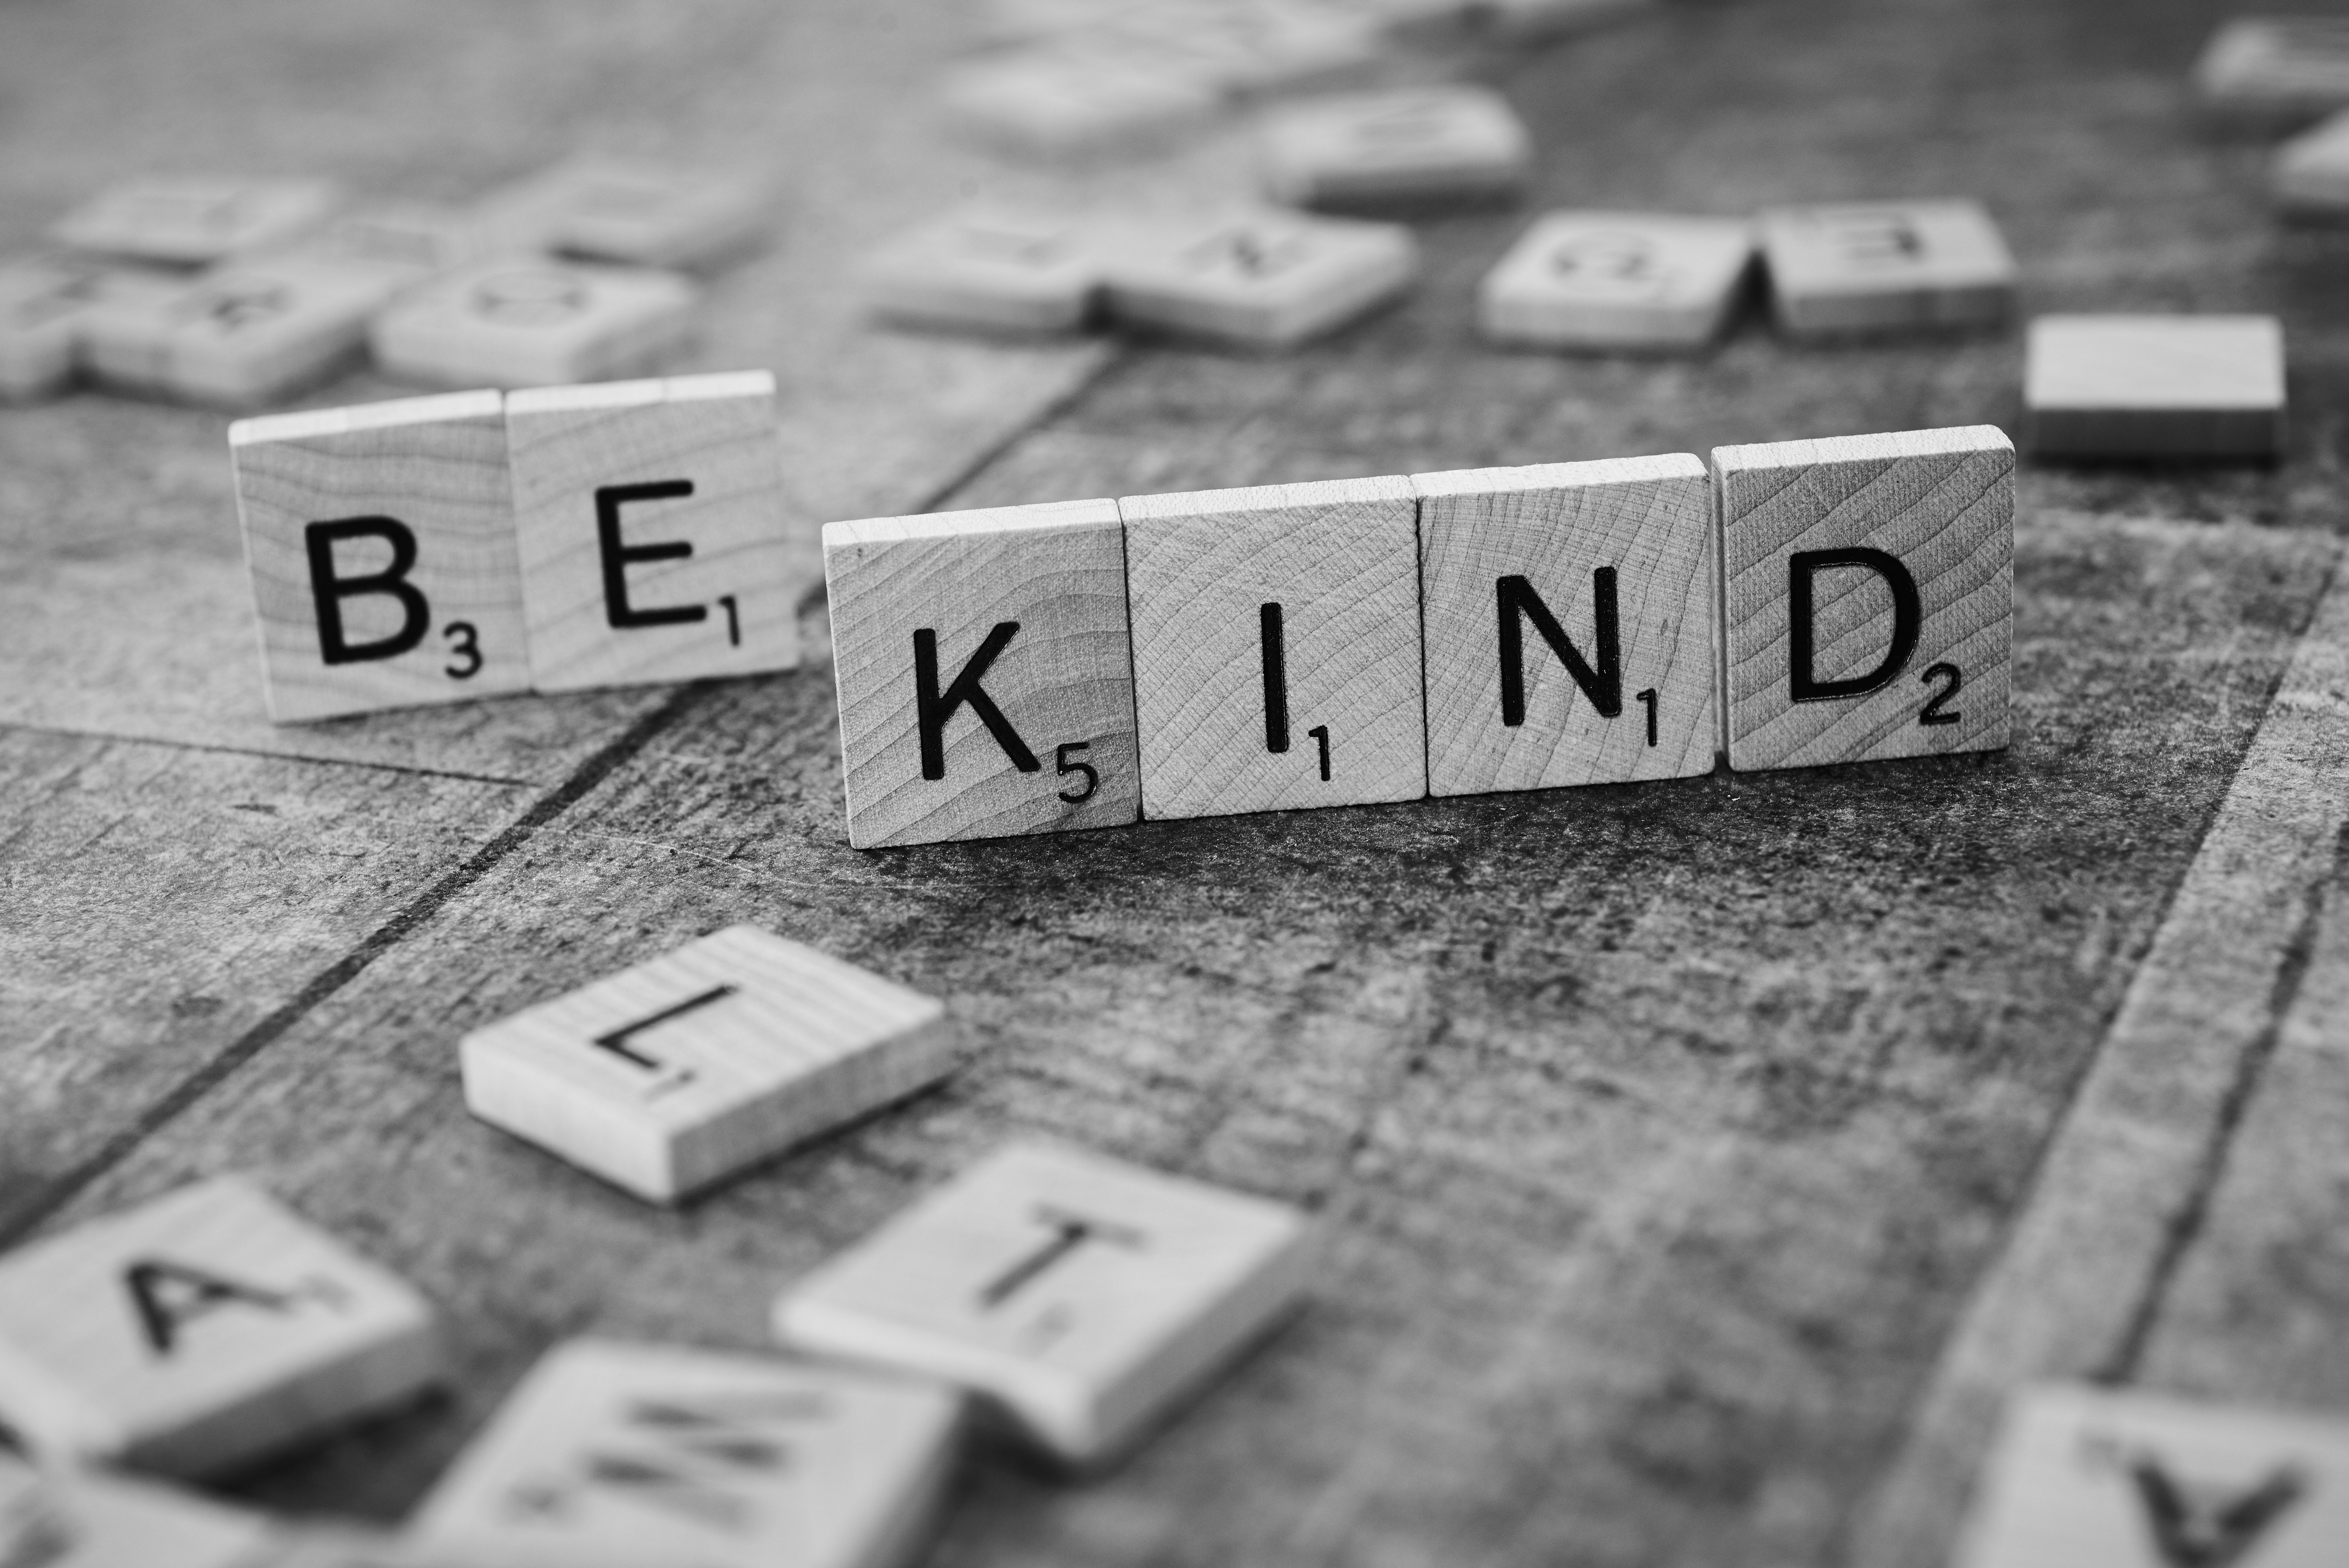
photograph, white, black, rectangle, wood, font, grey, black and white, money, recreation, monochrome photography, parallel, indoor games and sports, monochrome, games, close up, number, currency, stock photography, cash, hardwood, still life photography, wooden block, pattern, symbol, photography